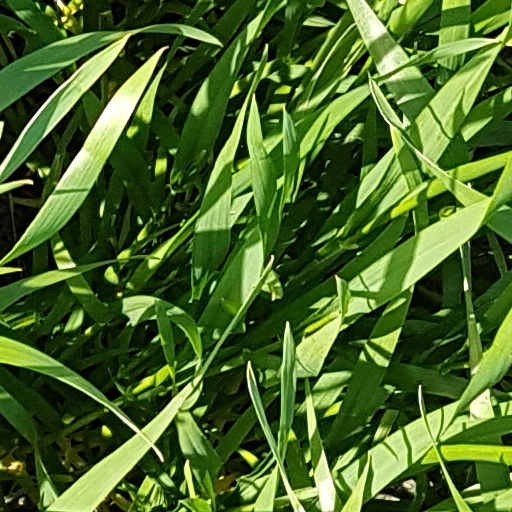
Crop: wheat